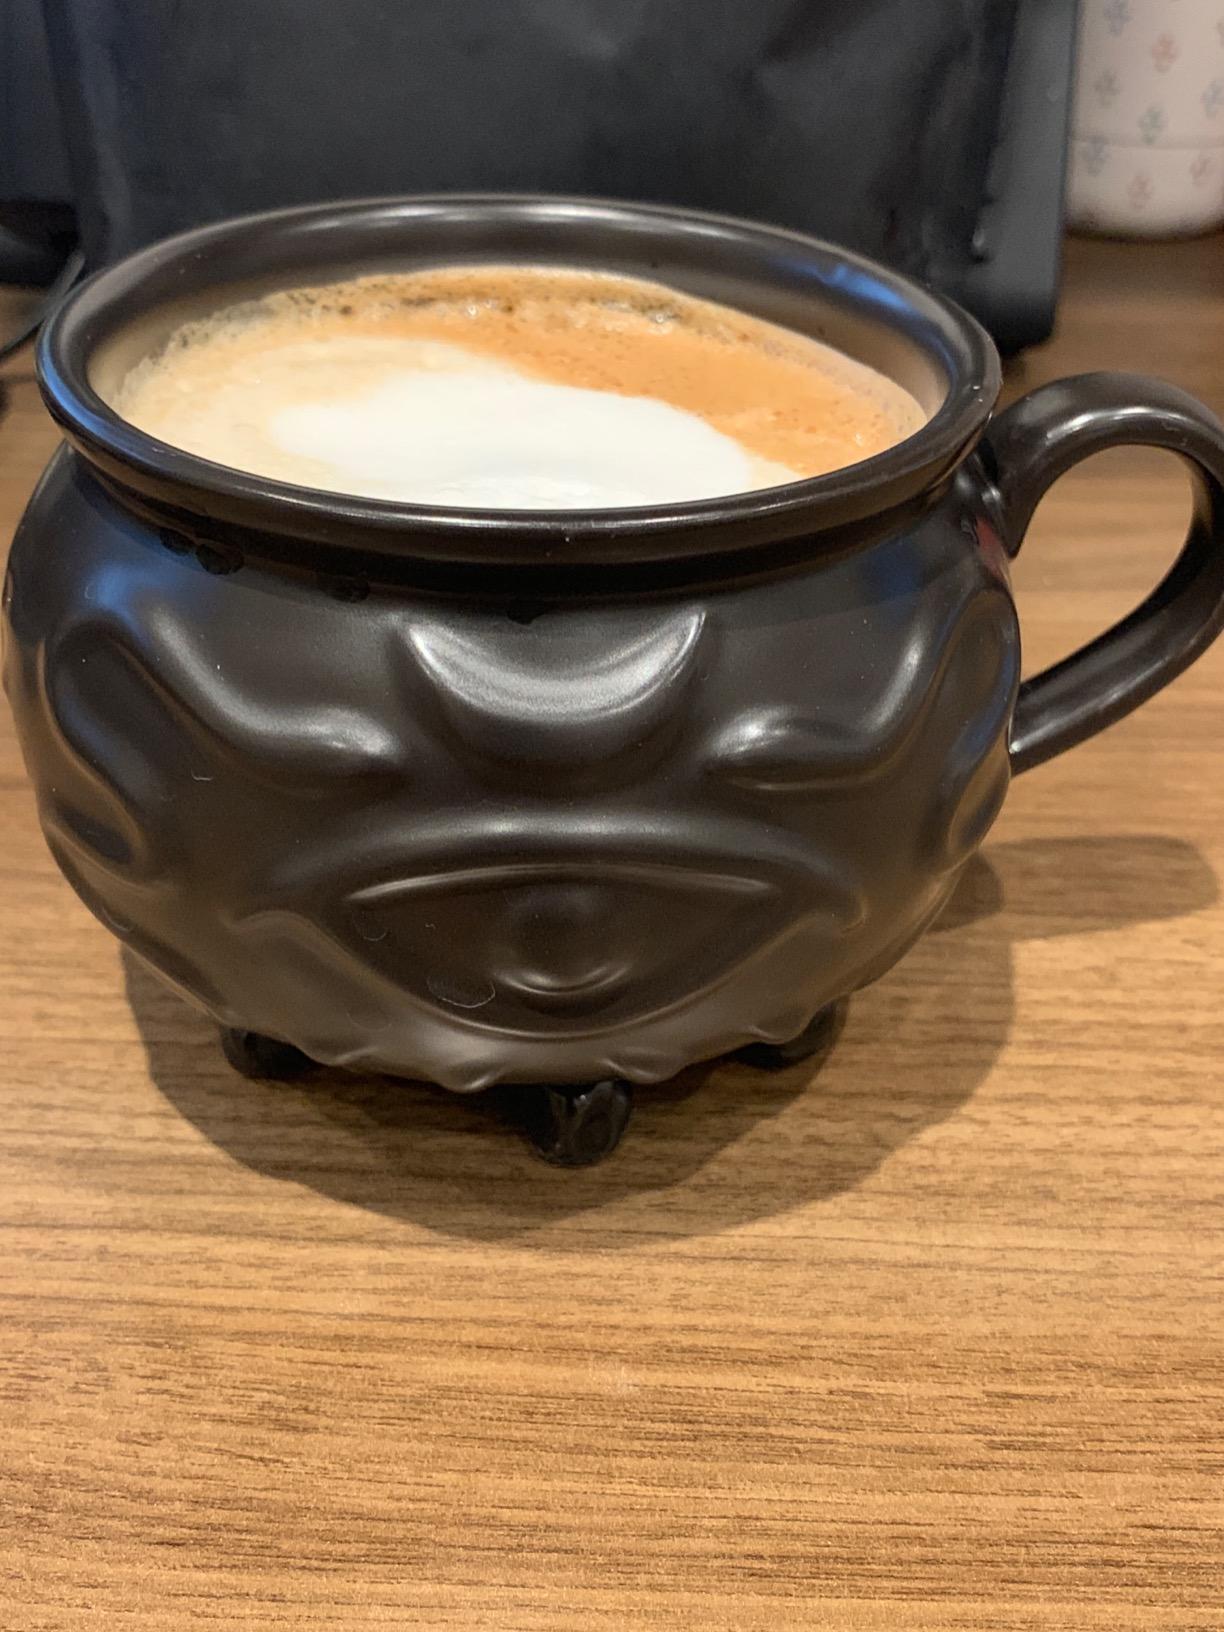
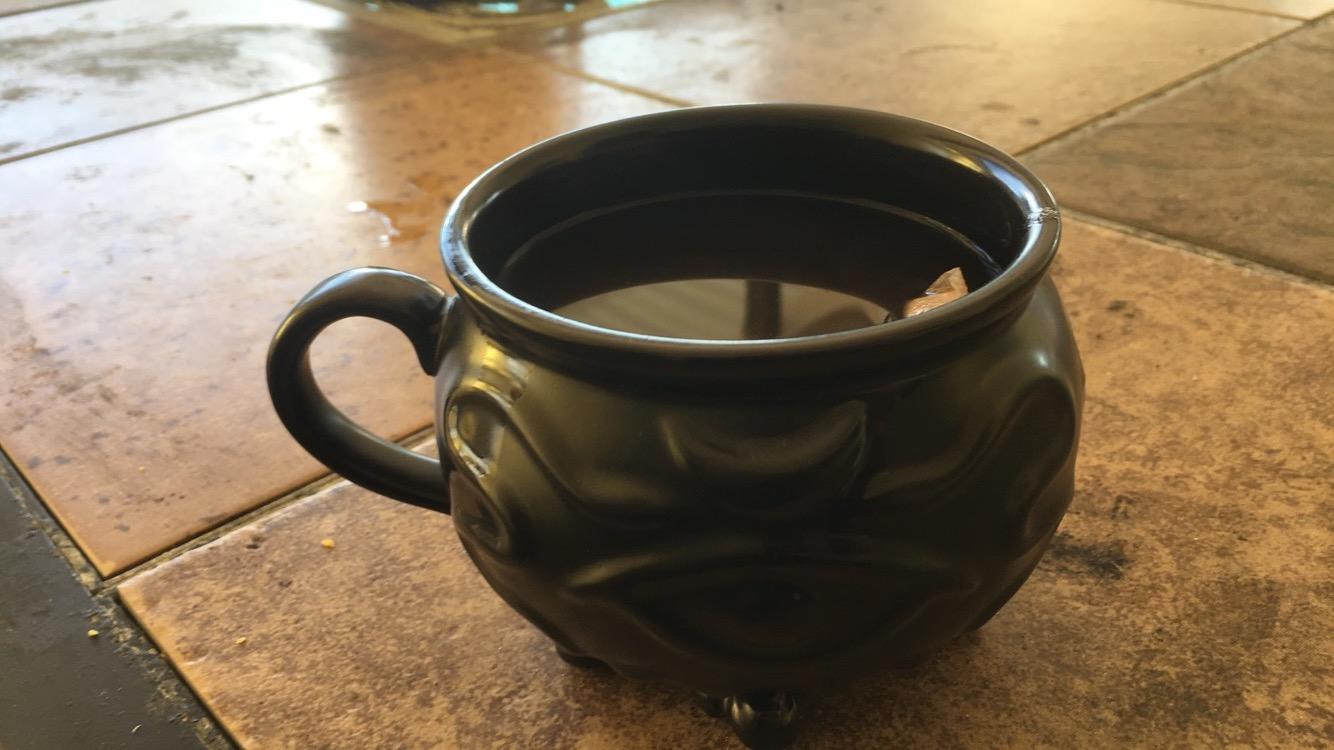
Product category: items_mug
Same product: yes